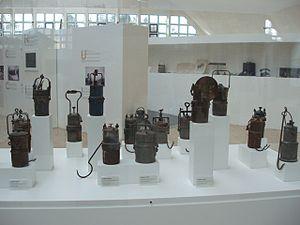
La mine de Serbariu est une ancienne mine de houille située près de la commune de Carbonia, dans la province du Sud-Sardaigne, en Sardaigne.